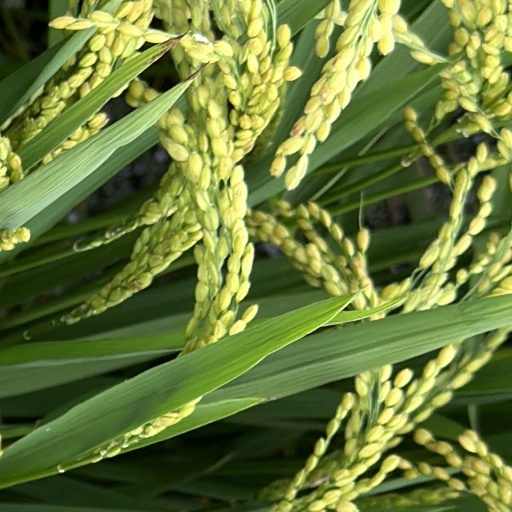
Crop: rice